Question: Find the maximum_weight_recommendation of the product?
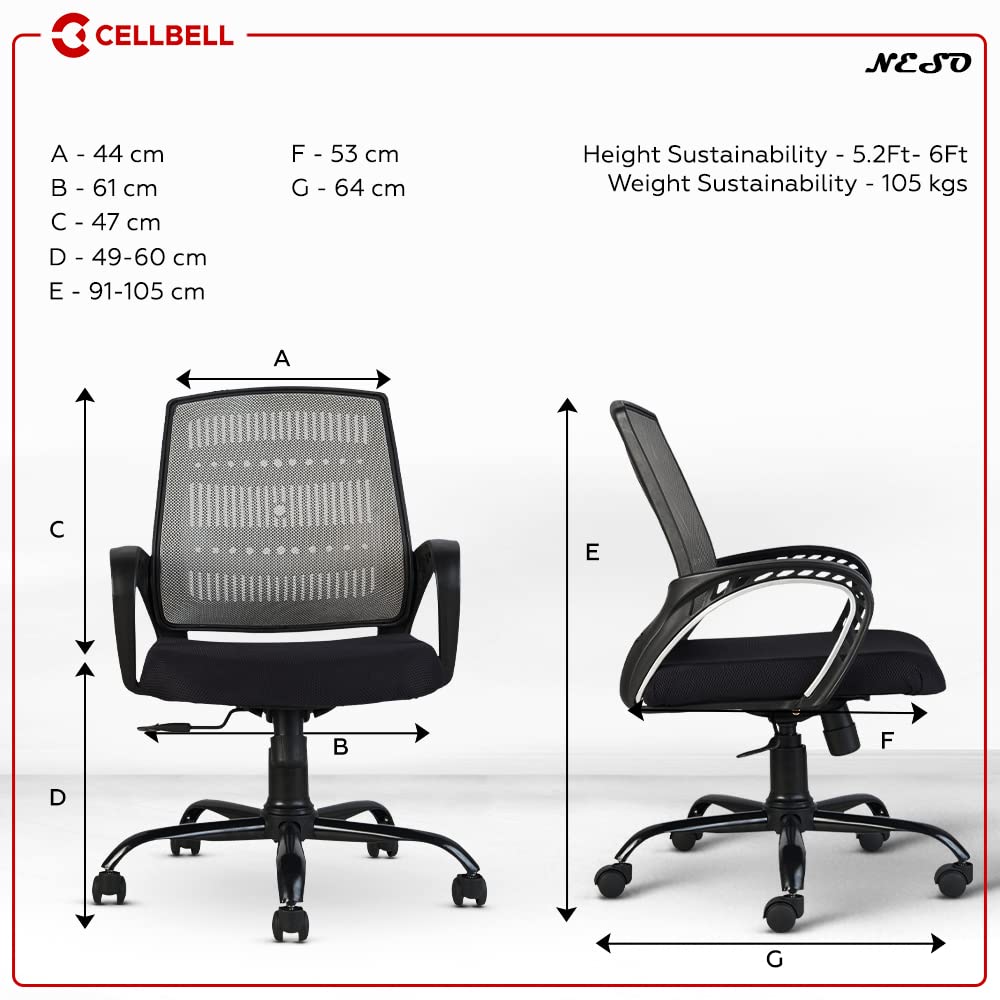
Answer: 105 kilogram